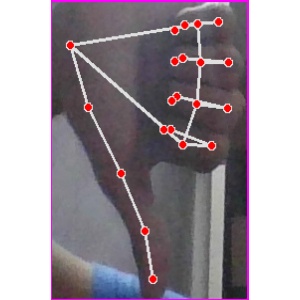
अक्षर: फ